Tung Chung New Town

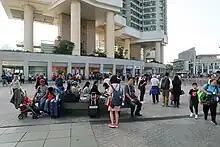
Hong Kong–Zhuhai–Macau Bridge opened in October 2018, a large number of tourists come to Tung Chung for shopping every Sunday, and residents in the area complain that too many tourists affect their lives

With a current population of 105,000, the study conducted by the Planning Department and the Civil Engineering and Development Department identified Tung Chung as a potential new town of 220,000 people. The Tung Chung New Town Expansion Plan would examine the development potential and opportunities of Tung Chung, identify the scale of expansion of Tung Chung New Town and improve community and regional facilities.